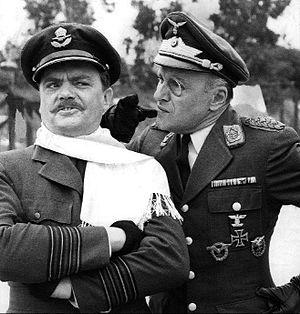
Gordon Avil, né le 3 mars 1899 à Philadelphie et mort le 25 avril 1970 à la Barbade, est un directeur de la photographie américain.
Bernard Fox est un acteur gallois né Bernard Lawson le 11 mai 1927 à Port Talbot et mort le 14 décembre 2016 à Van Nuys.